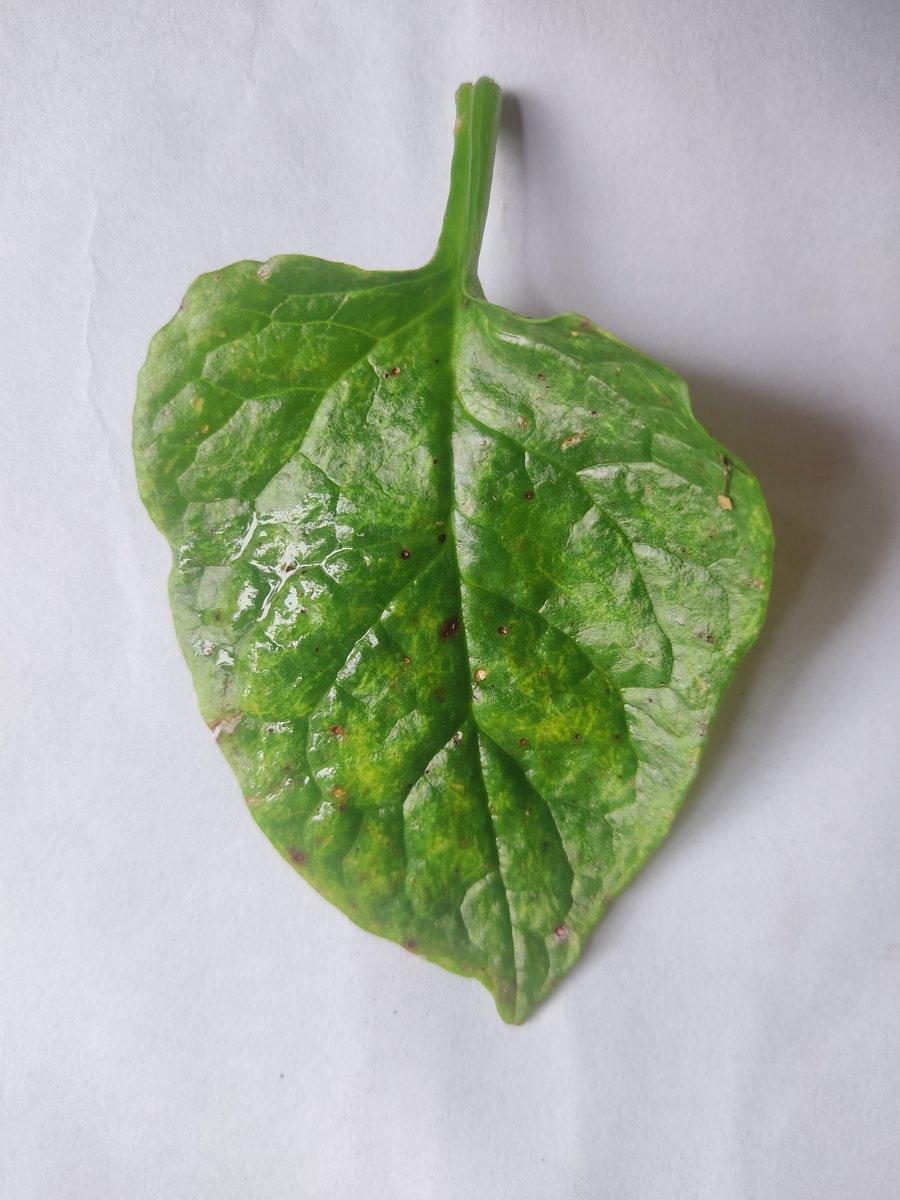
Label: Bacterial-Spot